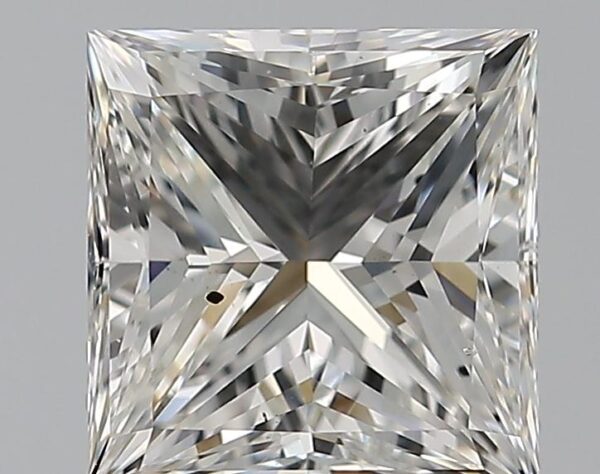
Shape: princess
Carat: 1.6
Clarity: SI1
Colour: G
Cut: EX
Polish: EX
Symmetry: VG
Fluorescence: ST
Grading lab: GIA
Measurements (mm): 6.5 x 6.32 x 4.67